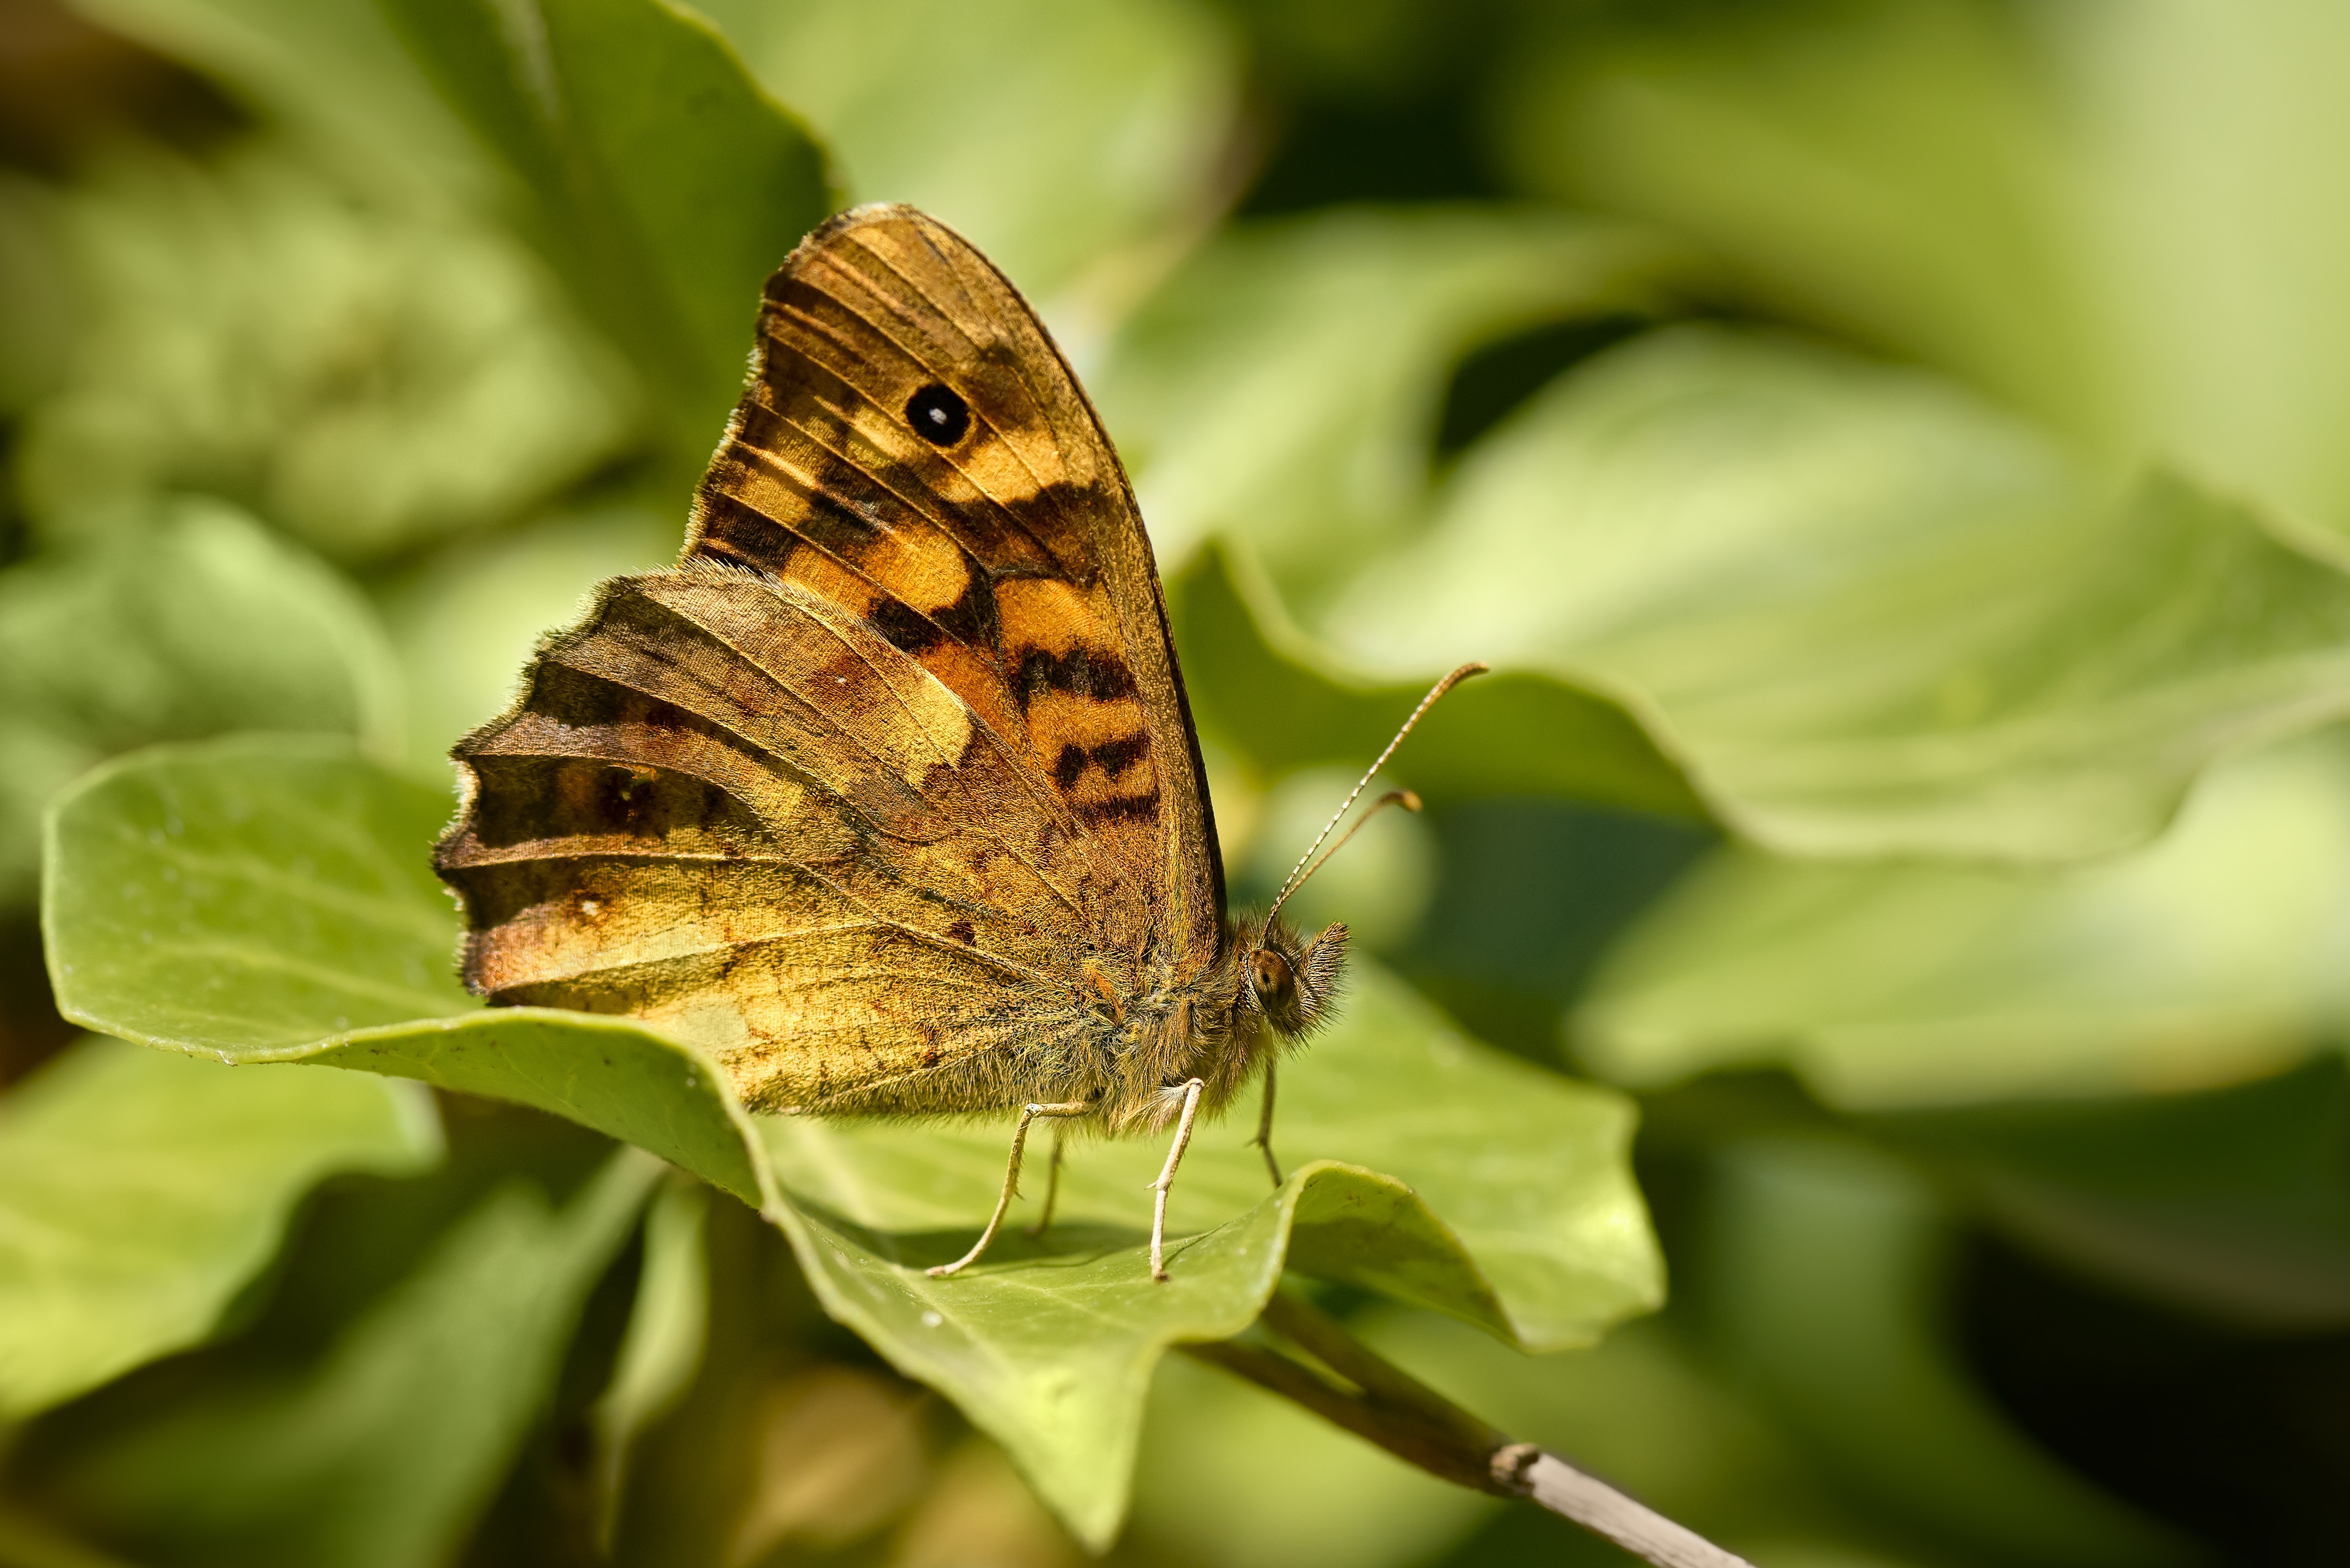
nature, wing, photography, leaf, flower, green, insect, botany, moth, butterfly, flora, fauna, invertebrate, close up, nectar, macro photography, arthropod, pollinator, moths and butterflies, lycaenid, brush footed butterfly, colias, pararge aegeria, tircis, butterfly day